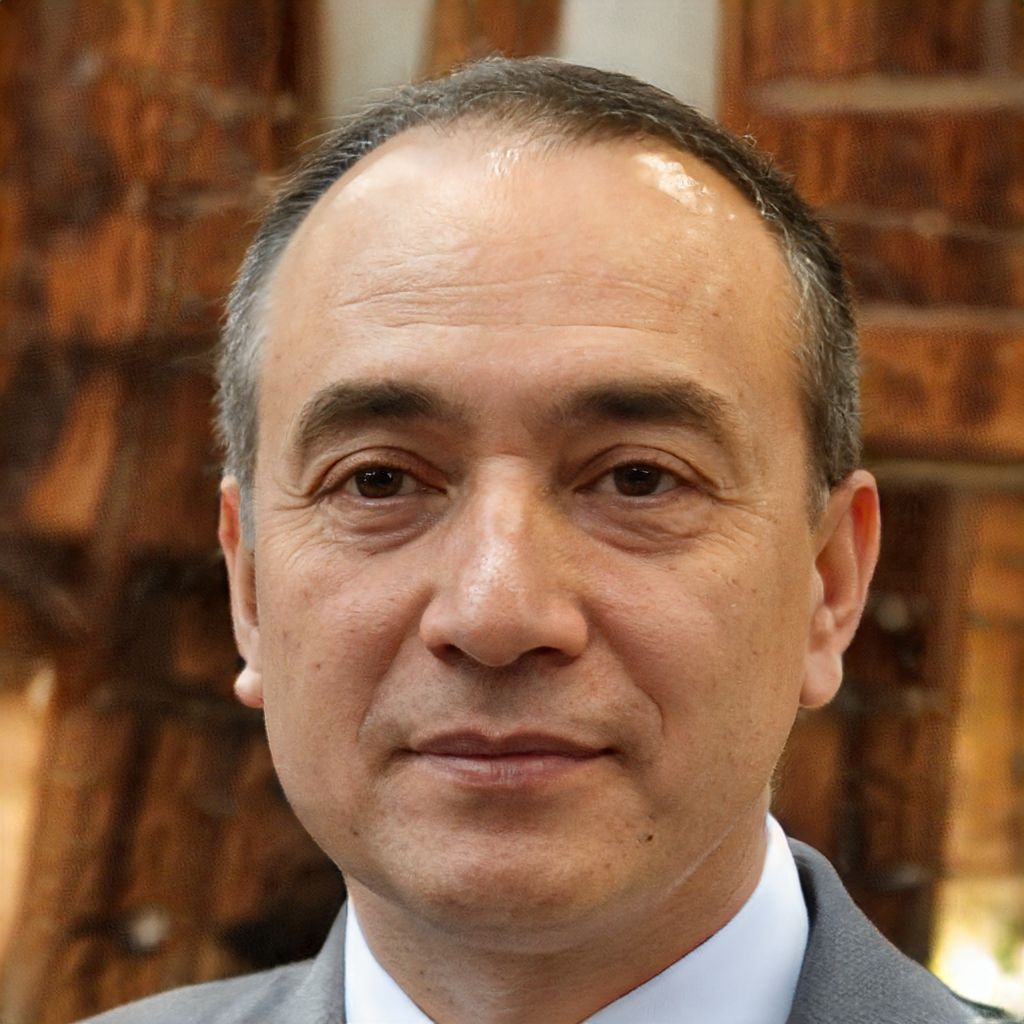
Gender: Male